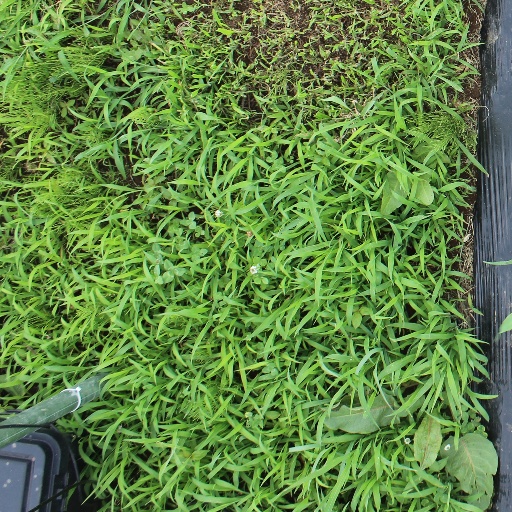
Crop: sorghum